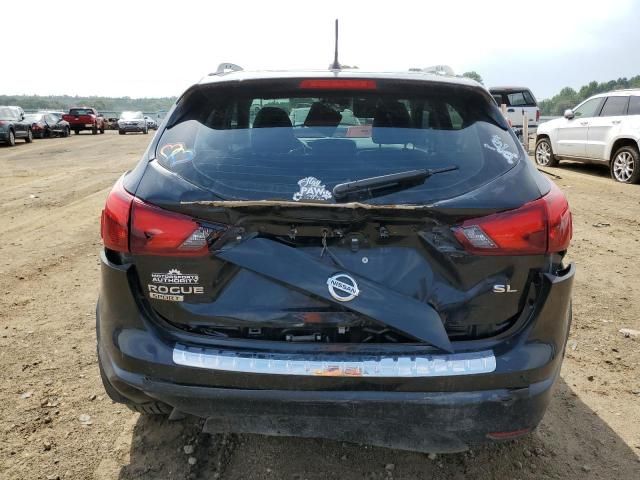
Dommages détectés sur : malle, feu arrière gauche, pare-choc arrière, plaque d'immatriculation arrière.
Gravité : majeur